Americus Limestone

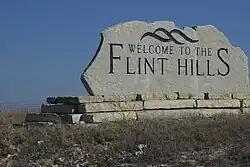
The Americus Limestone beds form the first bench of the Flint Hills when approaching from the east. Placed near that bench, this sign is carved from the gray-toned Americus Limestone.

The Americus Limestone is a member of the Foraker Limestone Formation in eastern Kansas, where it is quarried as a distinctive ornamental stone. In outcrop, it is typically recognized as two relatively thin but persistent beds of hard limestone separated by shale that forms the lowest prominent bench of the many benches of the Flint Hills. The recognizable facie of the member in excavated or eroded exposures is two thin limestone beds separated a bed of shale and adjacent shales above and below having a particular gray or bluish color darker than higher limestones. A third, lower, highly variable algal limestone is often present and included as the base of the member. The unit is not particularly massive, the limestone pair totaling in places, more in other locations but less to the North, and up to nearly to at the type location of Americus, Kansas. The addition of the lower algal limestone as a base for the unit increases the thickness to over . Initially thought to be the lowest of the Permian rock of Kansas and as such classified as the lowest unit of the Council Grove Group, the unit is now dated within the uppermost Late Carboniferous.